Tracheomalacia

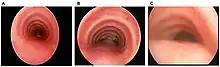

Tracheomalacia is a condition or incident where the cartilage that keeps the airway (trachea) open is soft such that the trachea partly collapses especially during increased airflow. This condition is most commonly seen in infants and young children. The usual symptom is stridor when a person breathes out. This is usually known as a collapsed windpipe.